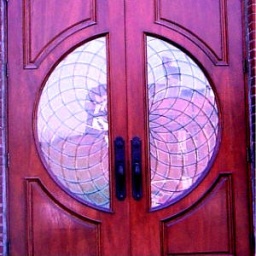
Leaded glass door in West Bottoms, Kansas City